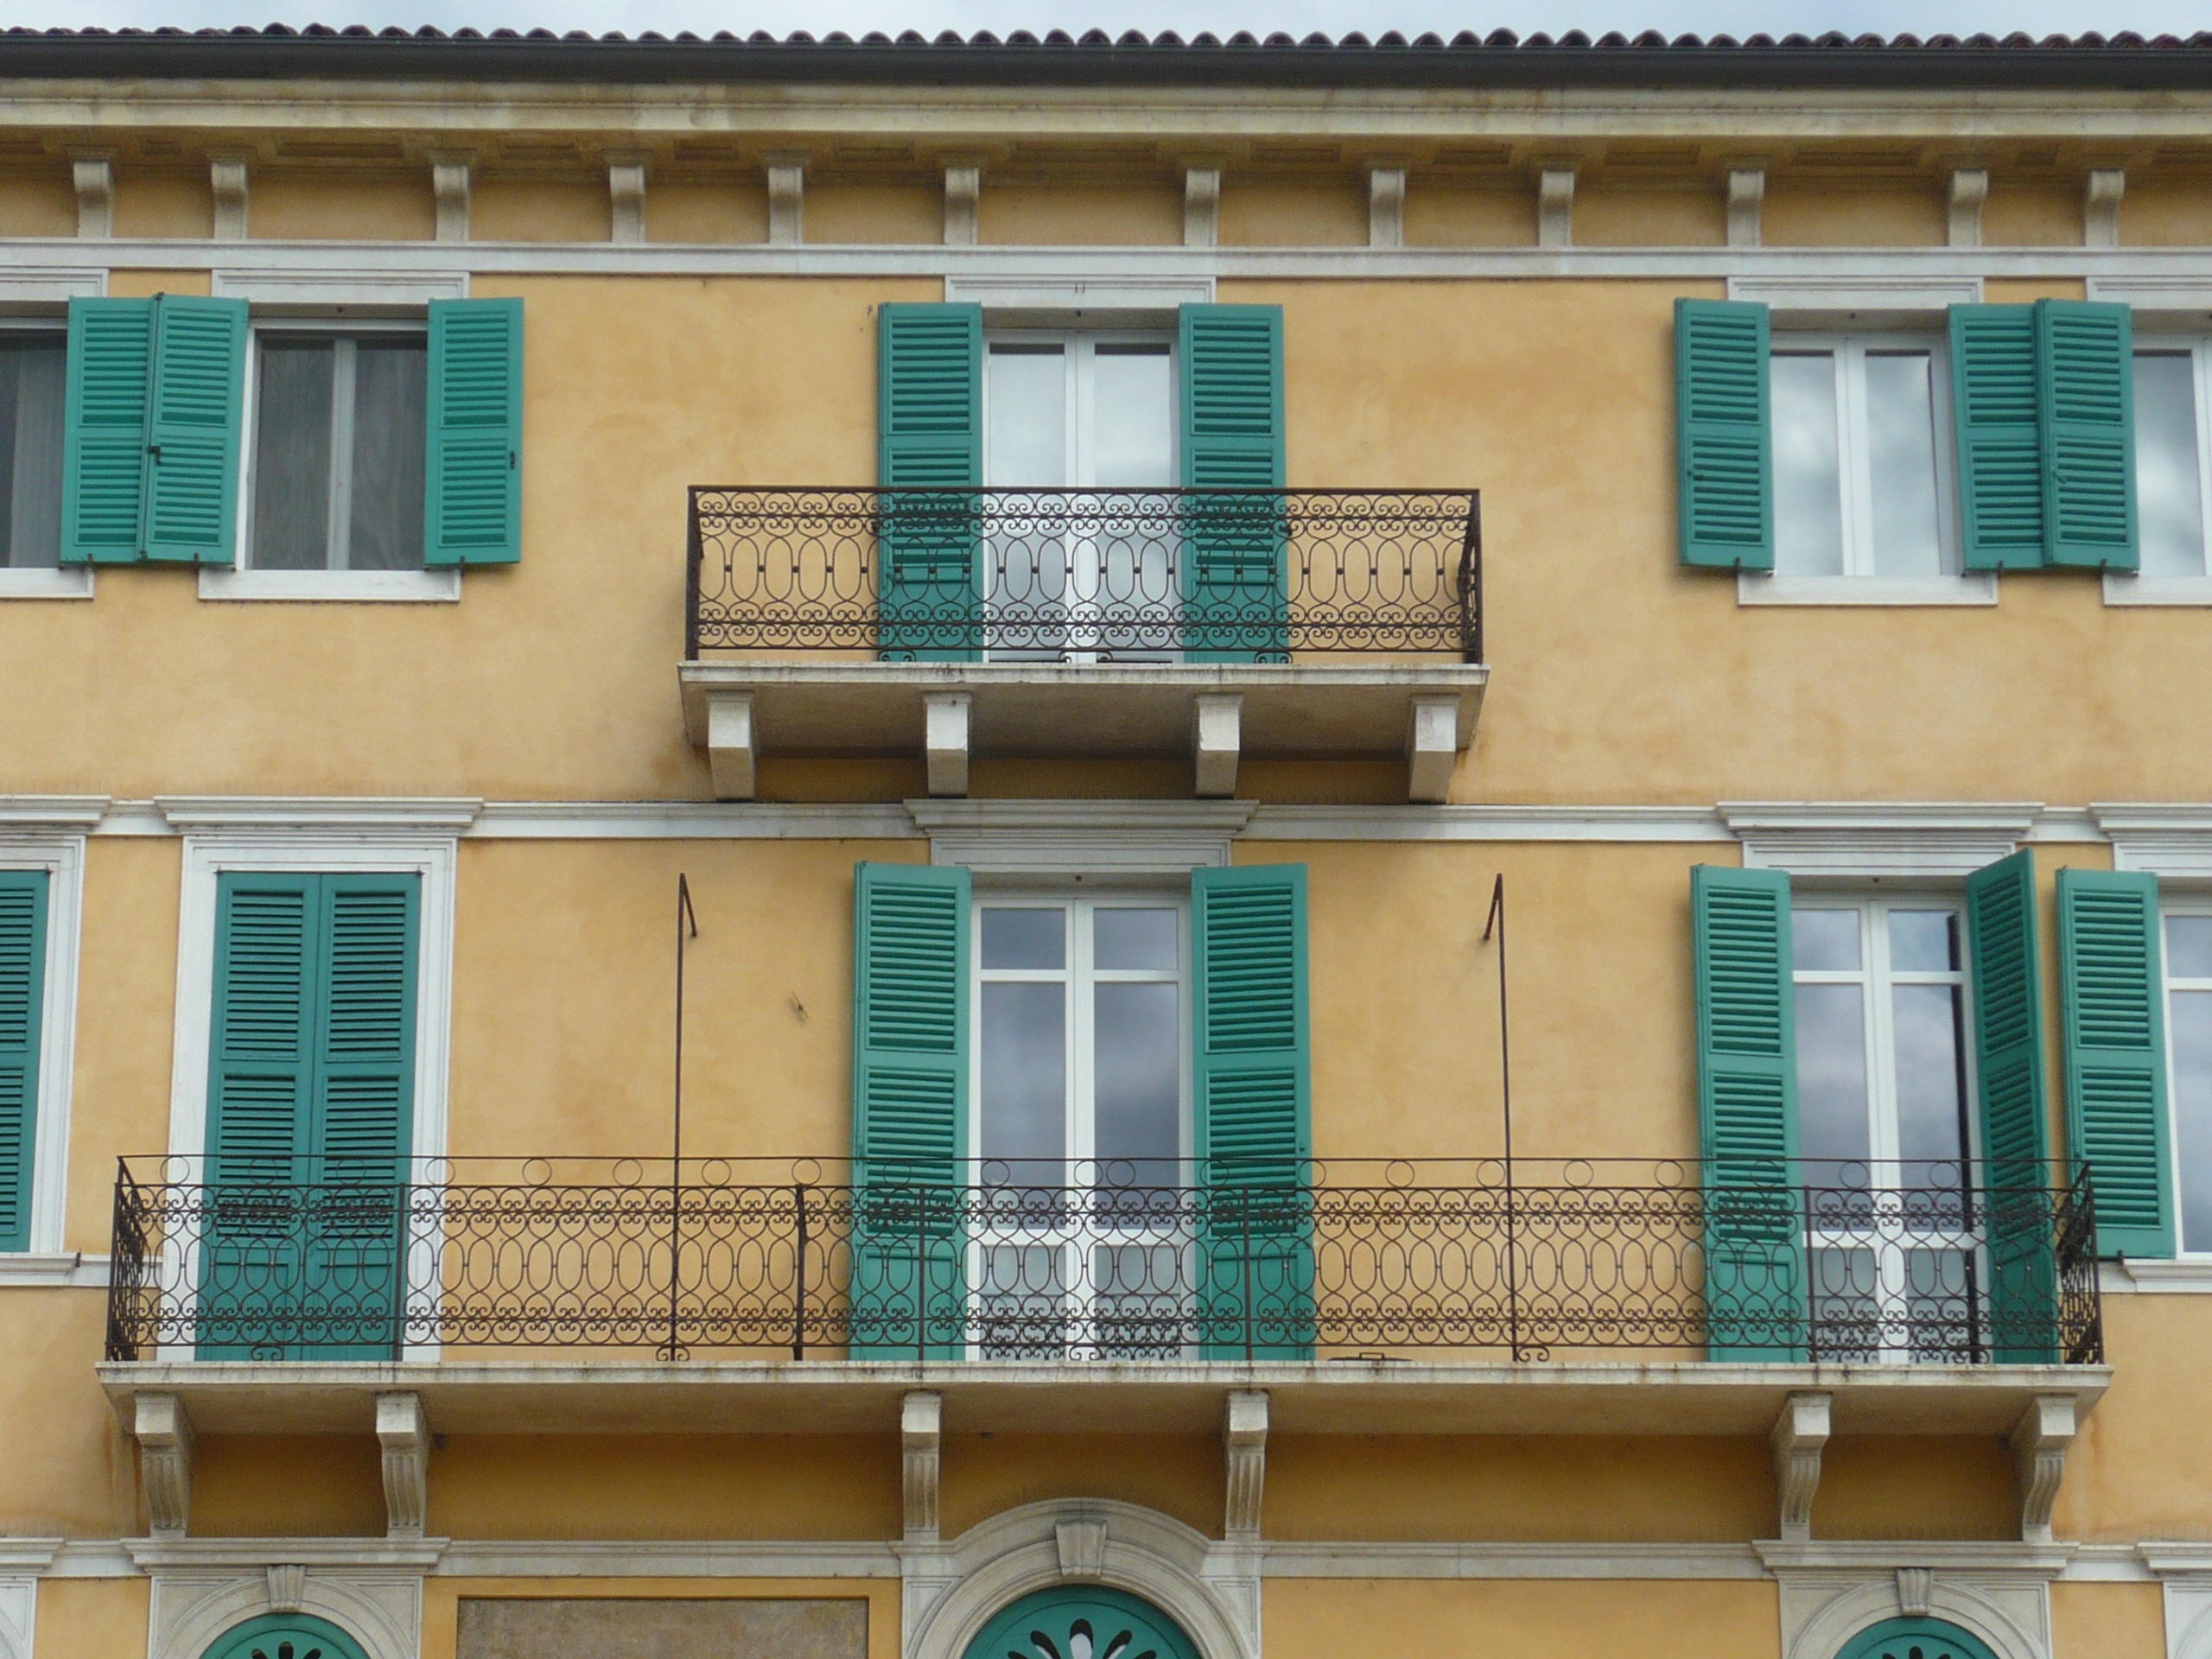
architecture, house, window, building, balcony, italy, facade, property, interior design, verona, italian, condominium, neighbourhood, urban area, window covering